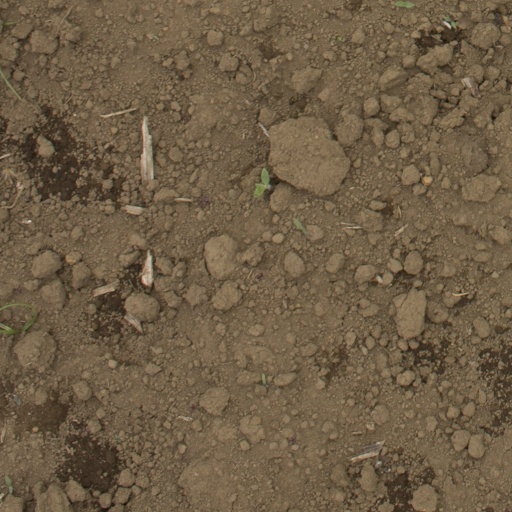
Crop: Jerusalem artichoke